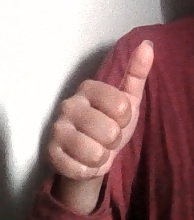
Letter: aleff